Henry Ernest Atkins

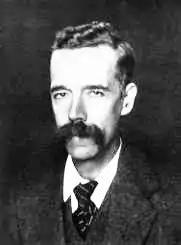

Henry Ernest Atkins (20 August 1872 – 31 January 1955) was a British chess master who is best known for his unparalleled record of winning the British Chess Championship nine times in eleven attempts. He won every year from 1905 to 1911, and again in 1924 and 1925. A schoolmaster, Atkins treated chess as a hobby, devoting relatively little time to it and playing in only a handful of international tournaments. He was an extremely gifted player who would likely have become one of the world's leading players had he pursued the game more single-mindedly. FIDE, the World Chess Federation, awarded him the International Master title in 1950 in recognition of his past achievements.